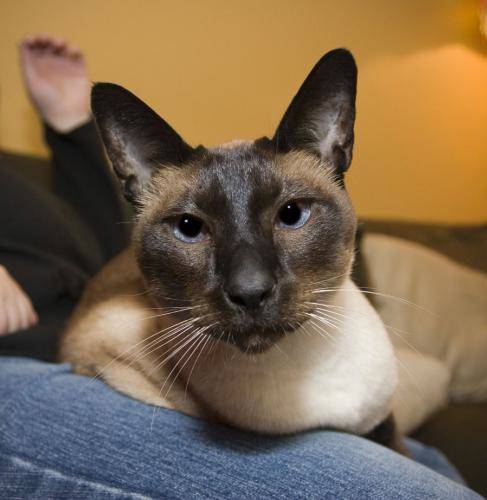
Label: cat